David Zuberbühler

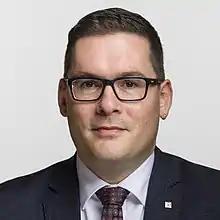
David Zuberbühler (2019)

David Zuberbühler (born 20 February 1979) is a Swiss businessman and politician. He currently serves as a member of the National Council for the Swiss People's Party since 2015. He previously served on the Cantonal Council of Appenzell Ausserrhoden from 2011 to 2016.